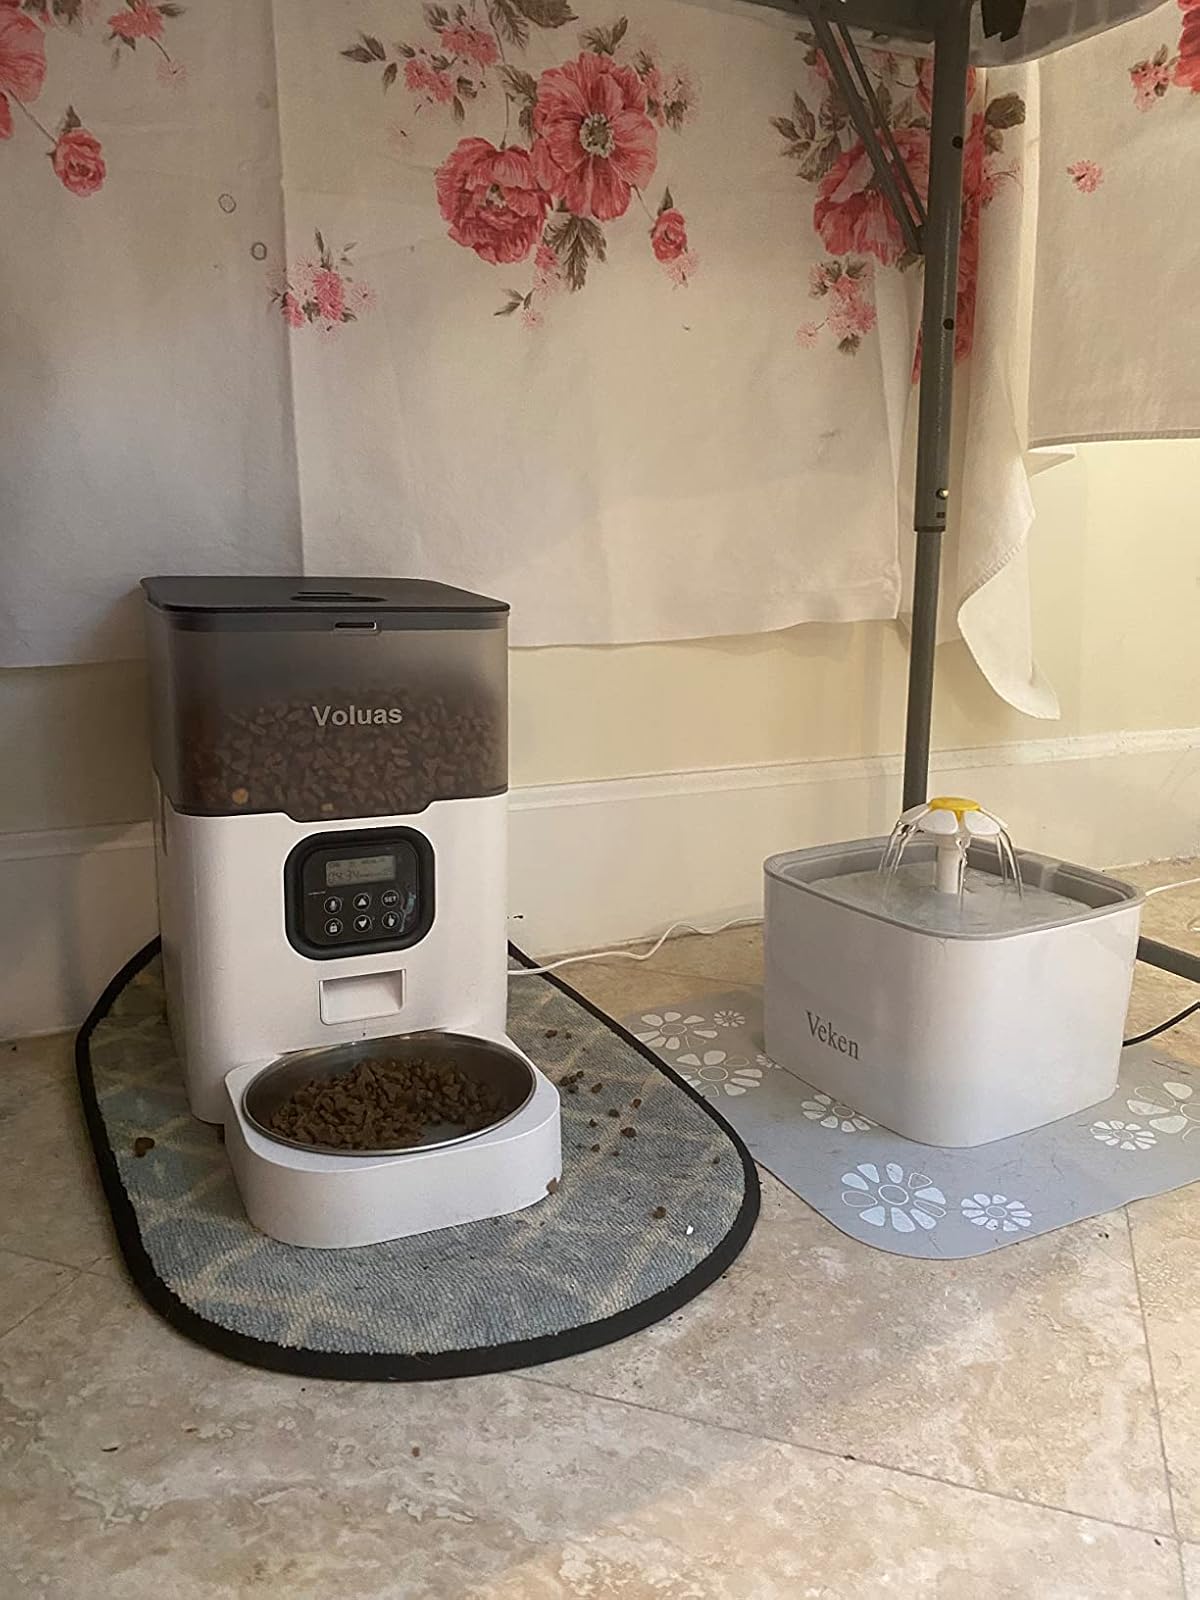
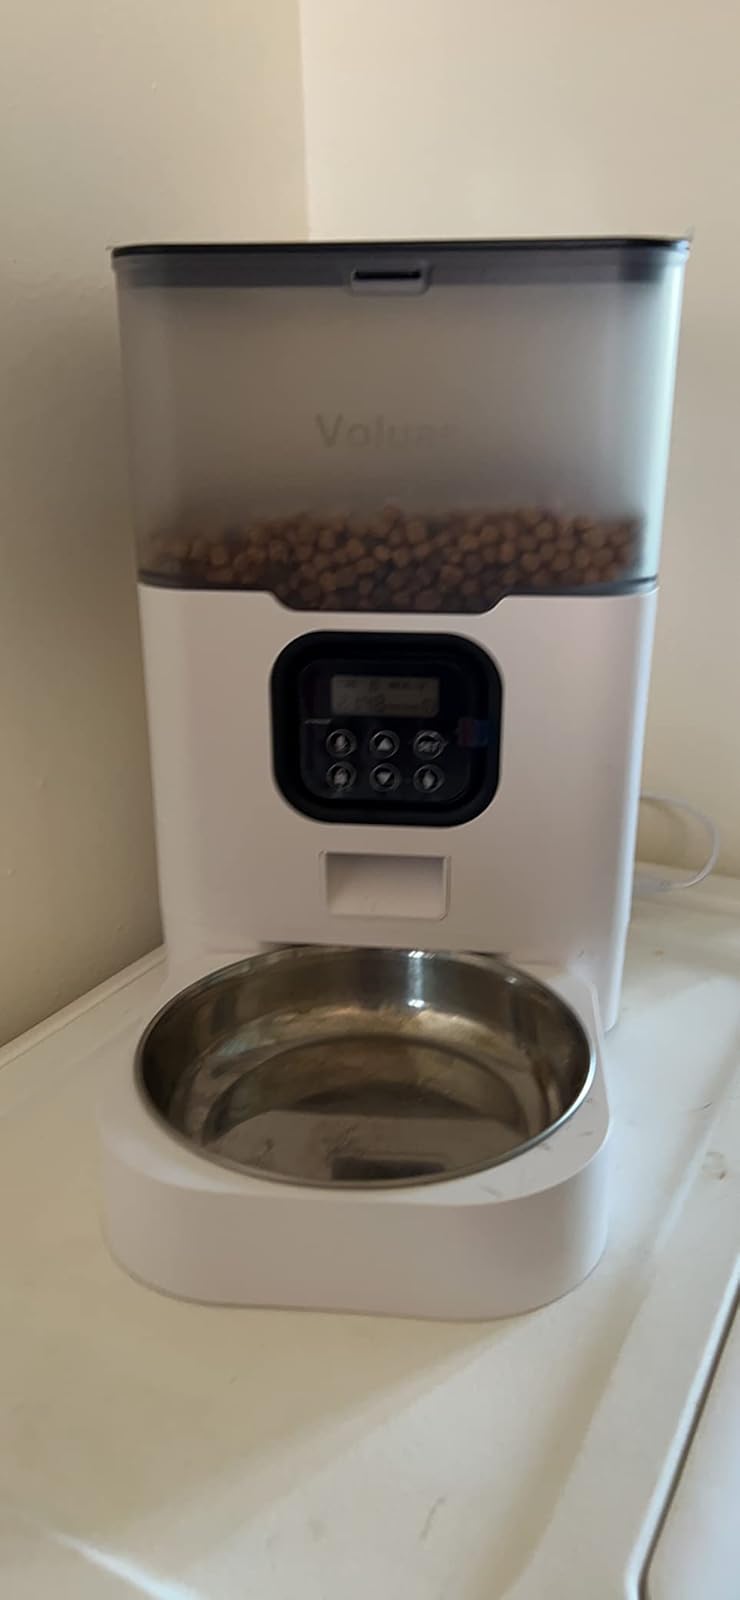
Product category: items_feeder
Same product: yes